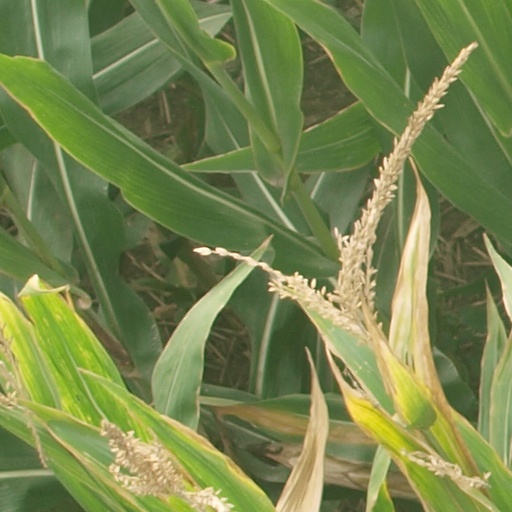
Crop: maize; corn